Katendrecht

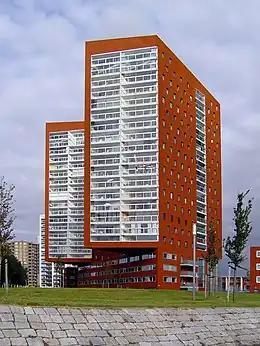
New apartment building on Katendrecht

The neighbourhood covers an area of 1,18 km² with 4,760 inhabitants. In the twentieth century it was the most well known and even famous red light district of Rotterdam, with many entertainment venues for sailors. The neighborhood's nickname is "De Kaap".